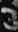
Number: 3